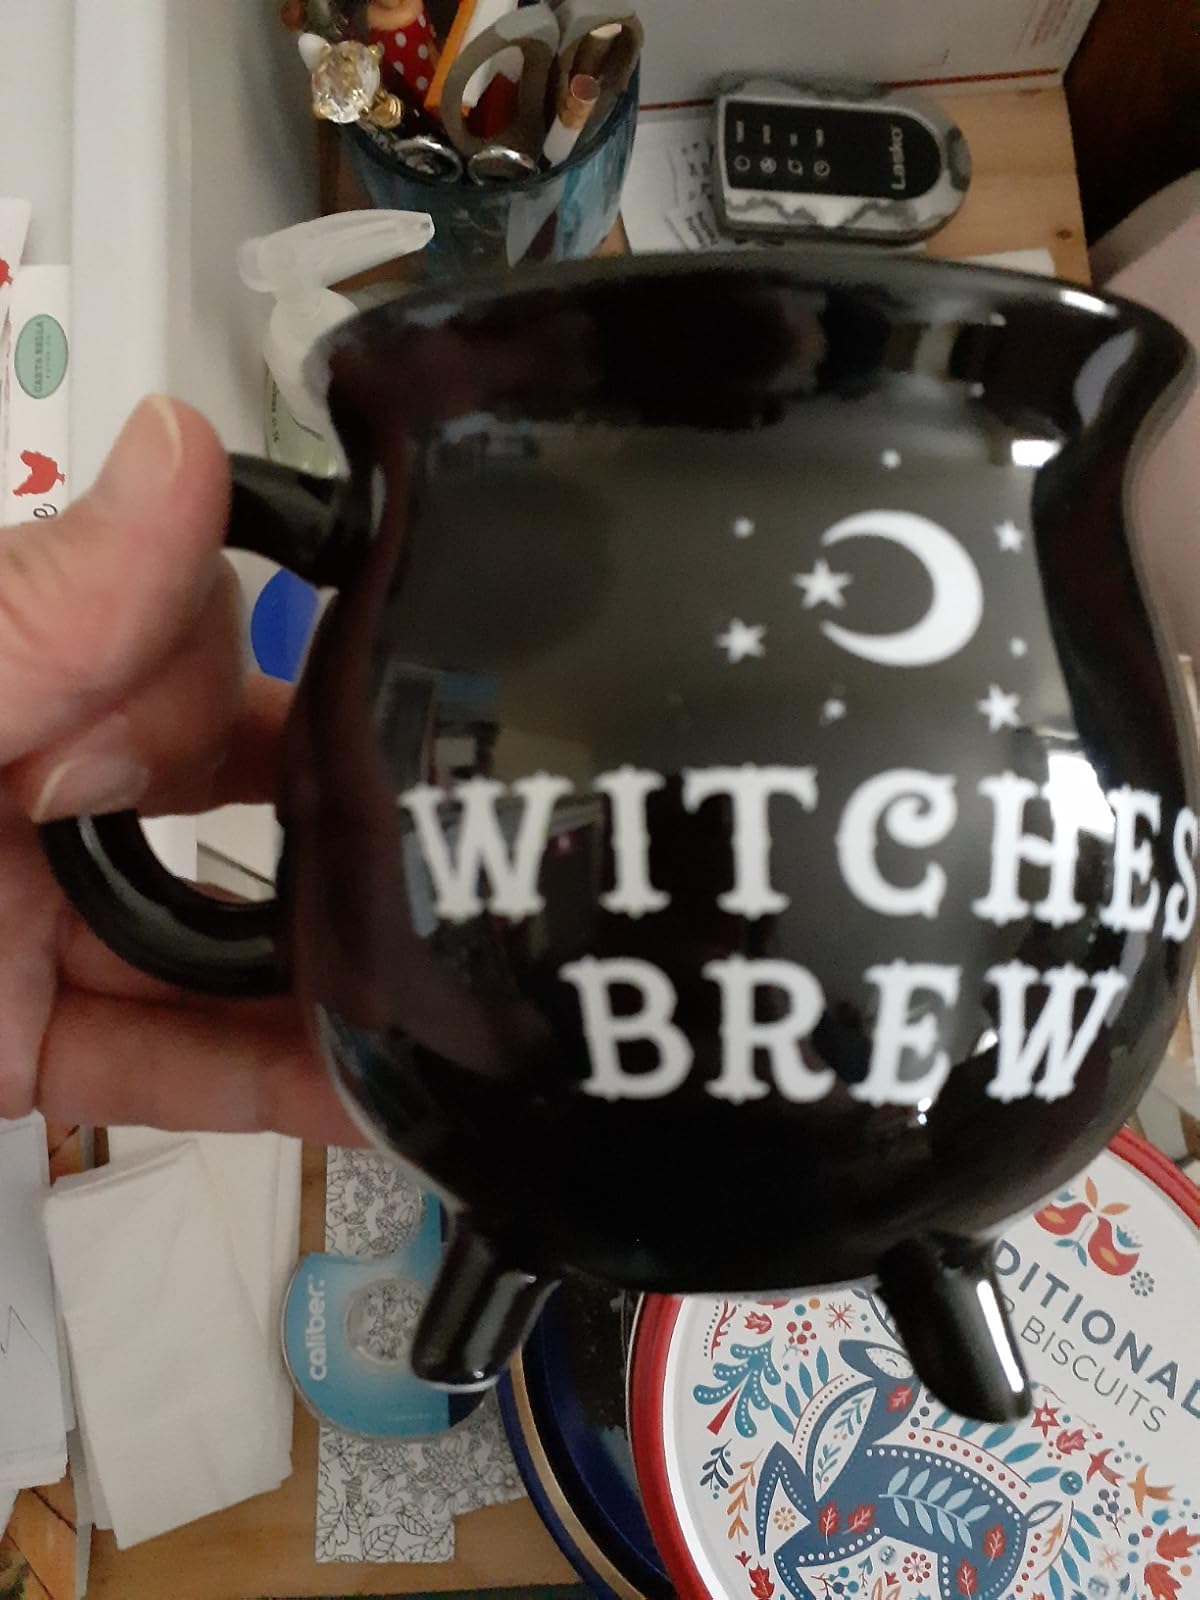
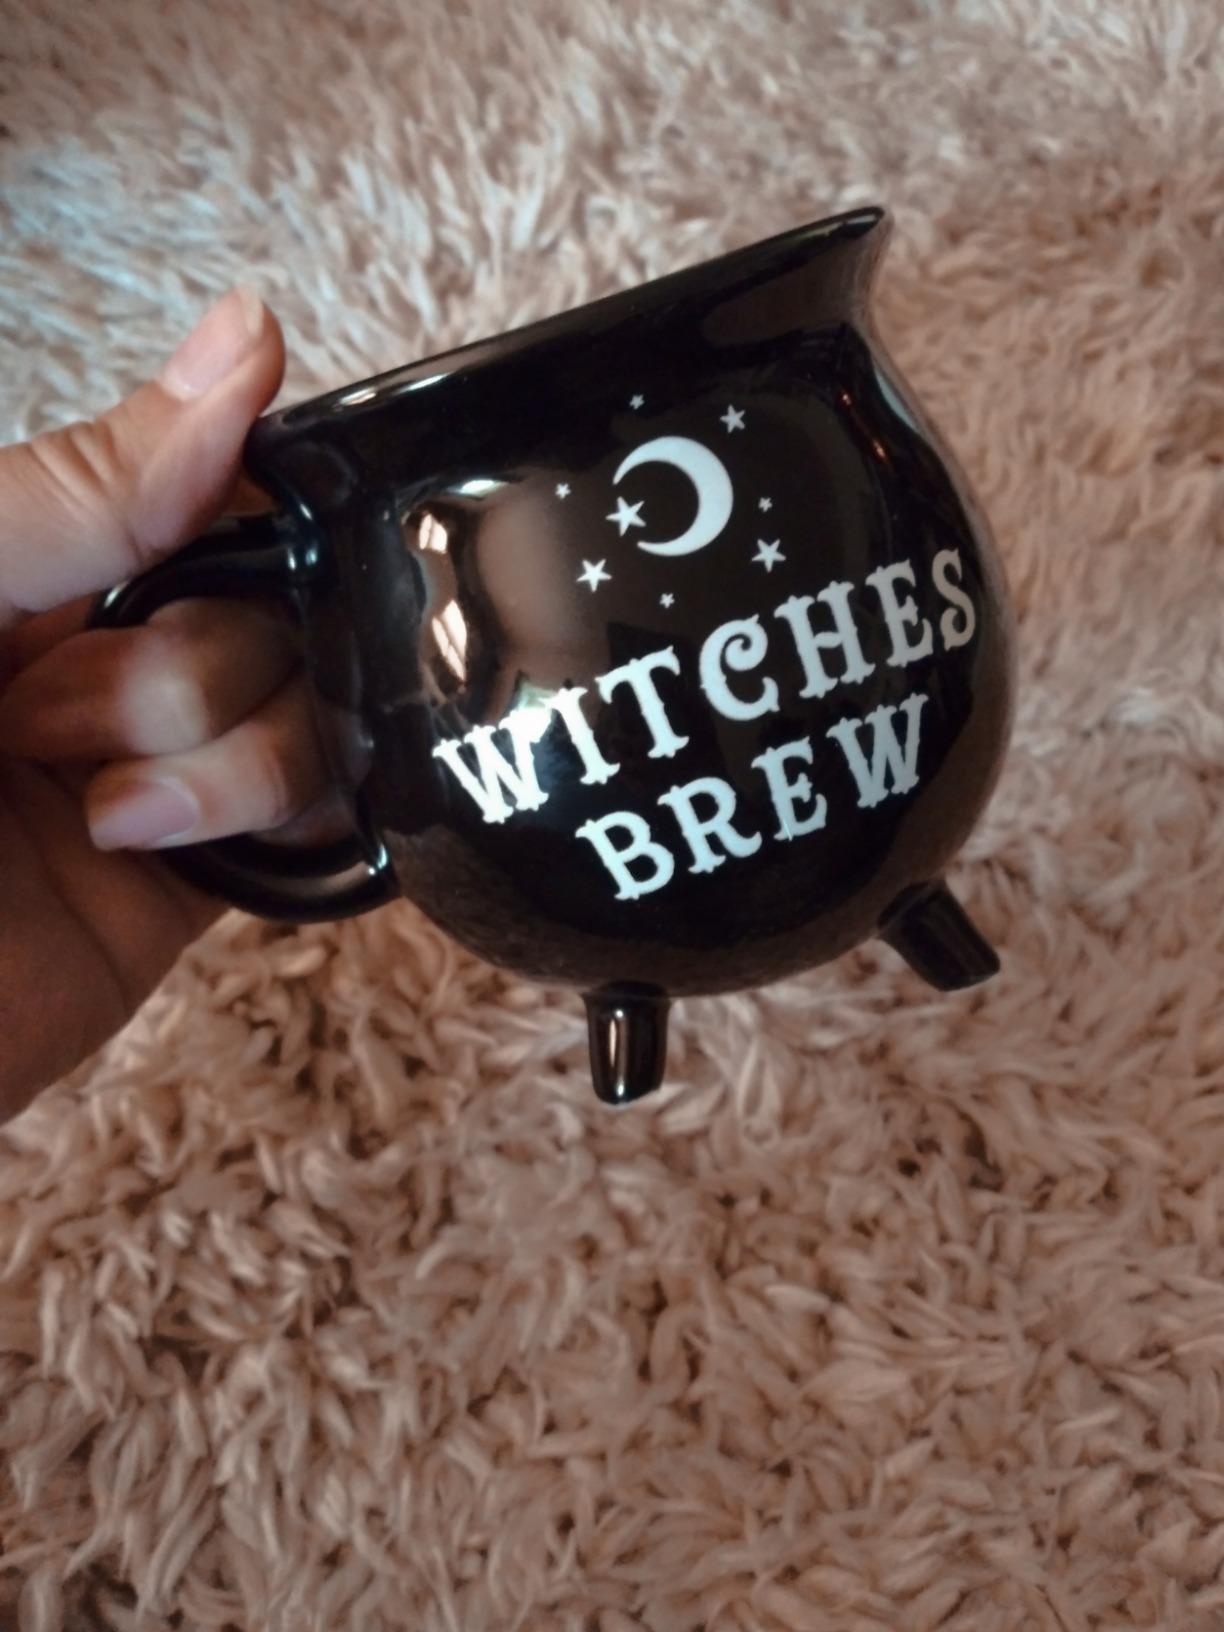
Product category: items_mug
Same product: yes